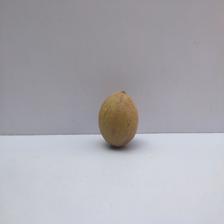
Size: Small